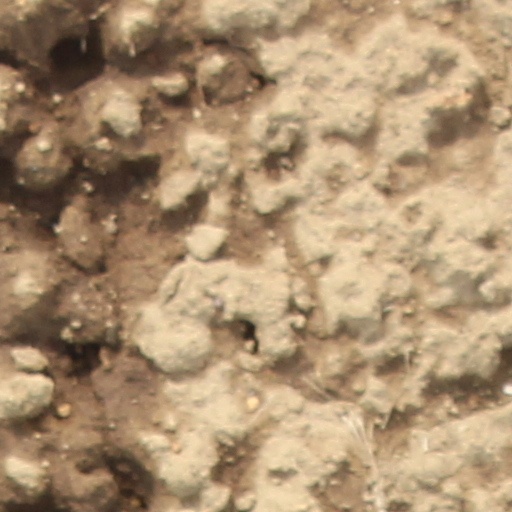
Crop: wheat